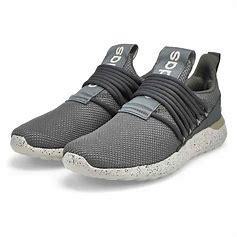
Brand: Adidas
Model: Lite Racer Adapt 3